Hitler's Generals on Trial

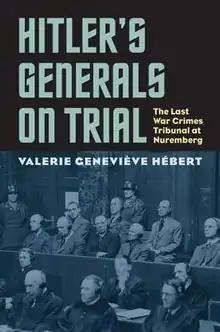
First edition cover

Hitler's Generals on Trial: The Last War Crimes Tribunal at Nuremberg is a 2010 book by Canadian historian Valerie Hébert dealing with the High Command Trial of 19471948. The book covers the criminal case against the defendants, all high-ranking officers of the armed forces of Nazi Germany, as well as the wider societal and historical implications of the trial. The book received generally positive reviews for its mastery of the subject and thorough assessment of the legacy of the trial.